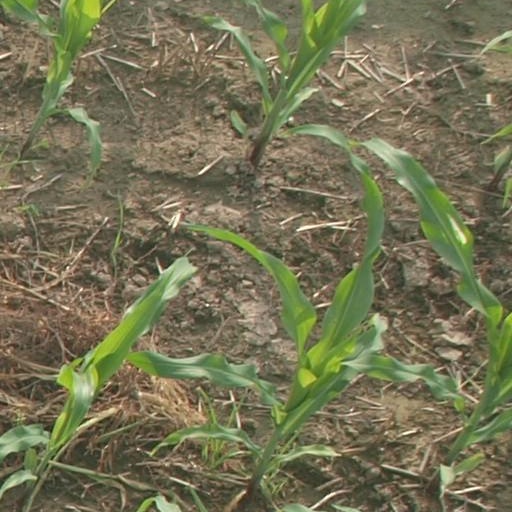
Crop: maize; corn